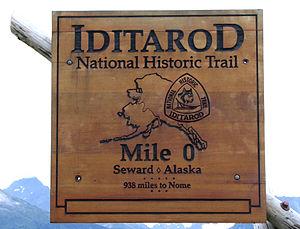
Les National Historic Trails sont conçus pour protéger les vestiges d'importantes routes terrestres ou maritimes afin de refléter l'histoire de la nation. Ils représentent les premiers voyages à travers le continent sur le Juan Bautista de Anza Trail ; la lutte de la nation pour l'indépendance sur le Overmountain Victory Trail ; les migrations épiques sur le Mormon Pioneer Trail et la piste de l'Oregon et le développement du commerce continental sur la piste de Santa Fe. Ils commémorent également le déplacement forcé et les difficultés des Amérindiens, sur la piste des larmes. Il y a 19 Historic Trails. La plupart d'entre eux sont des itinéraires panoramiques et non motorisés.